416th Fighter Squadron

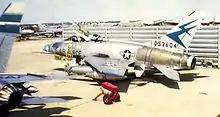
416th F-100 Super Sabre at Kunsan AB, South Korea

On 25 March 1958, the 416th activated under Fifth Air Force at Misawa Air Base, Japan, where it started converting from Republic F-84G Thunderjets to North American F-100 Super Sabres. Later in July, the squadron joined the 21st Fighter-Bomber Wing; however, the USAF directed the 416th to transfer its F-100s to another unit. This order temporarily interrupted its conversion and forced the 416th to fly F-84Gs until May 1959, when a full complement of F-100s arrived. During this period in the Far East, the units crews flew tactical operations and exercises in South Korea, Taiwan, Okinawa, Singapore, the Philippines, and other places in the Far East.